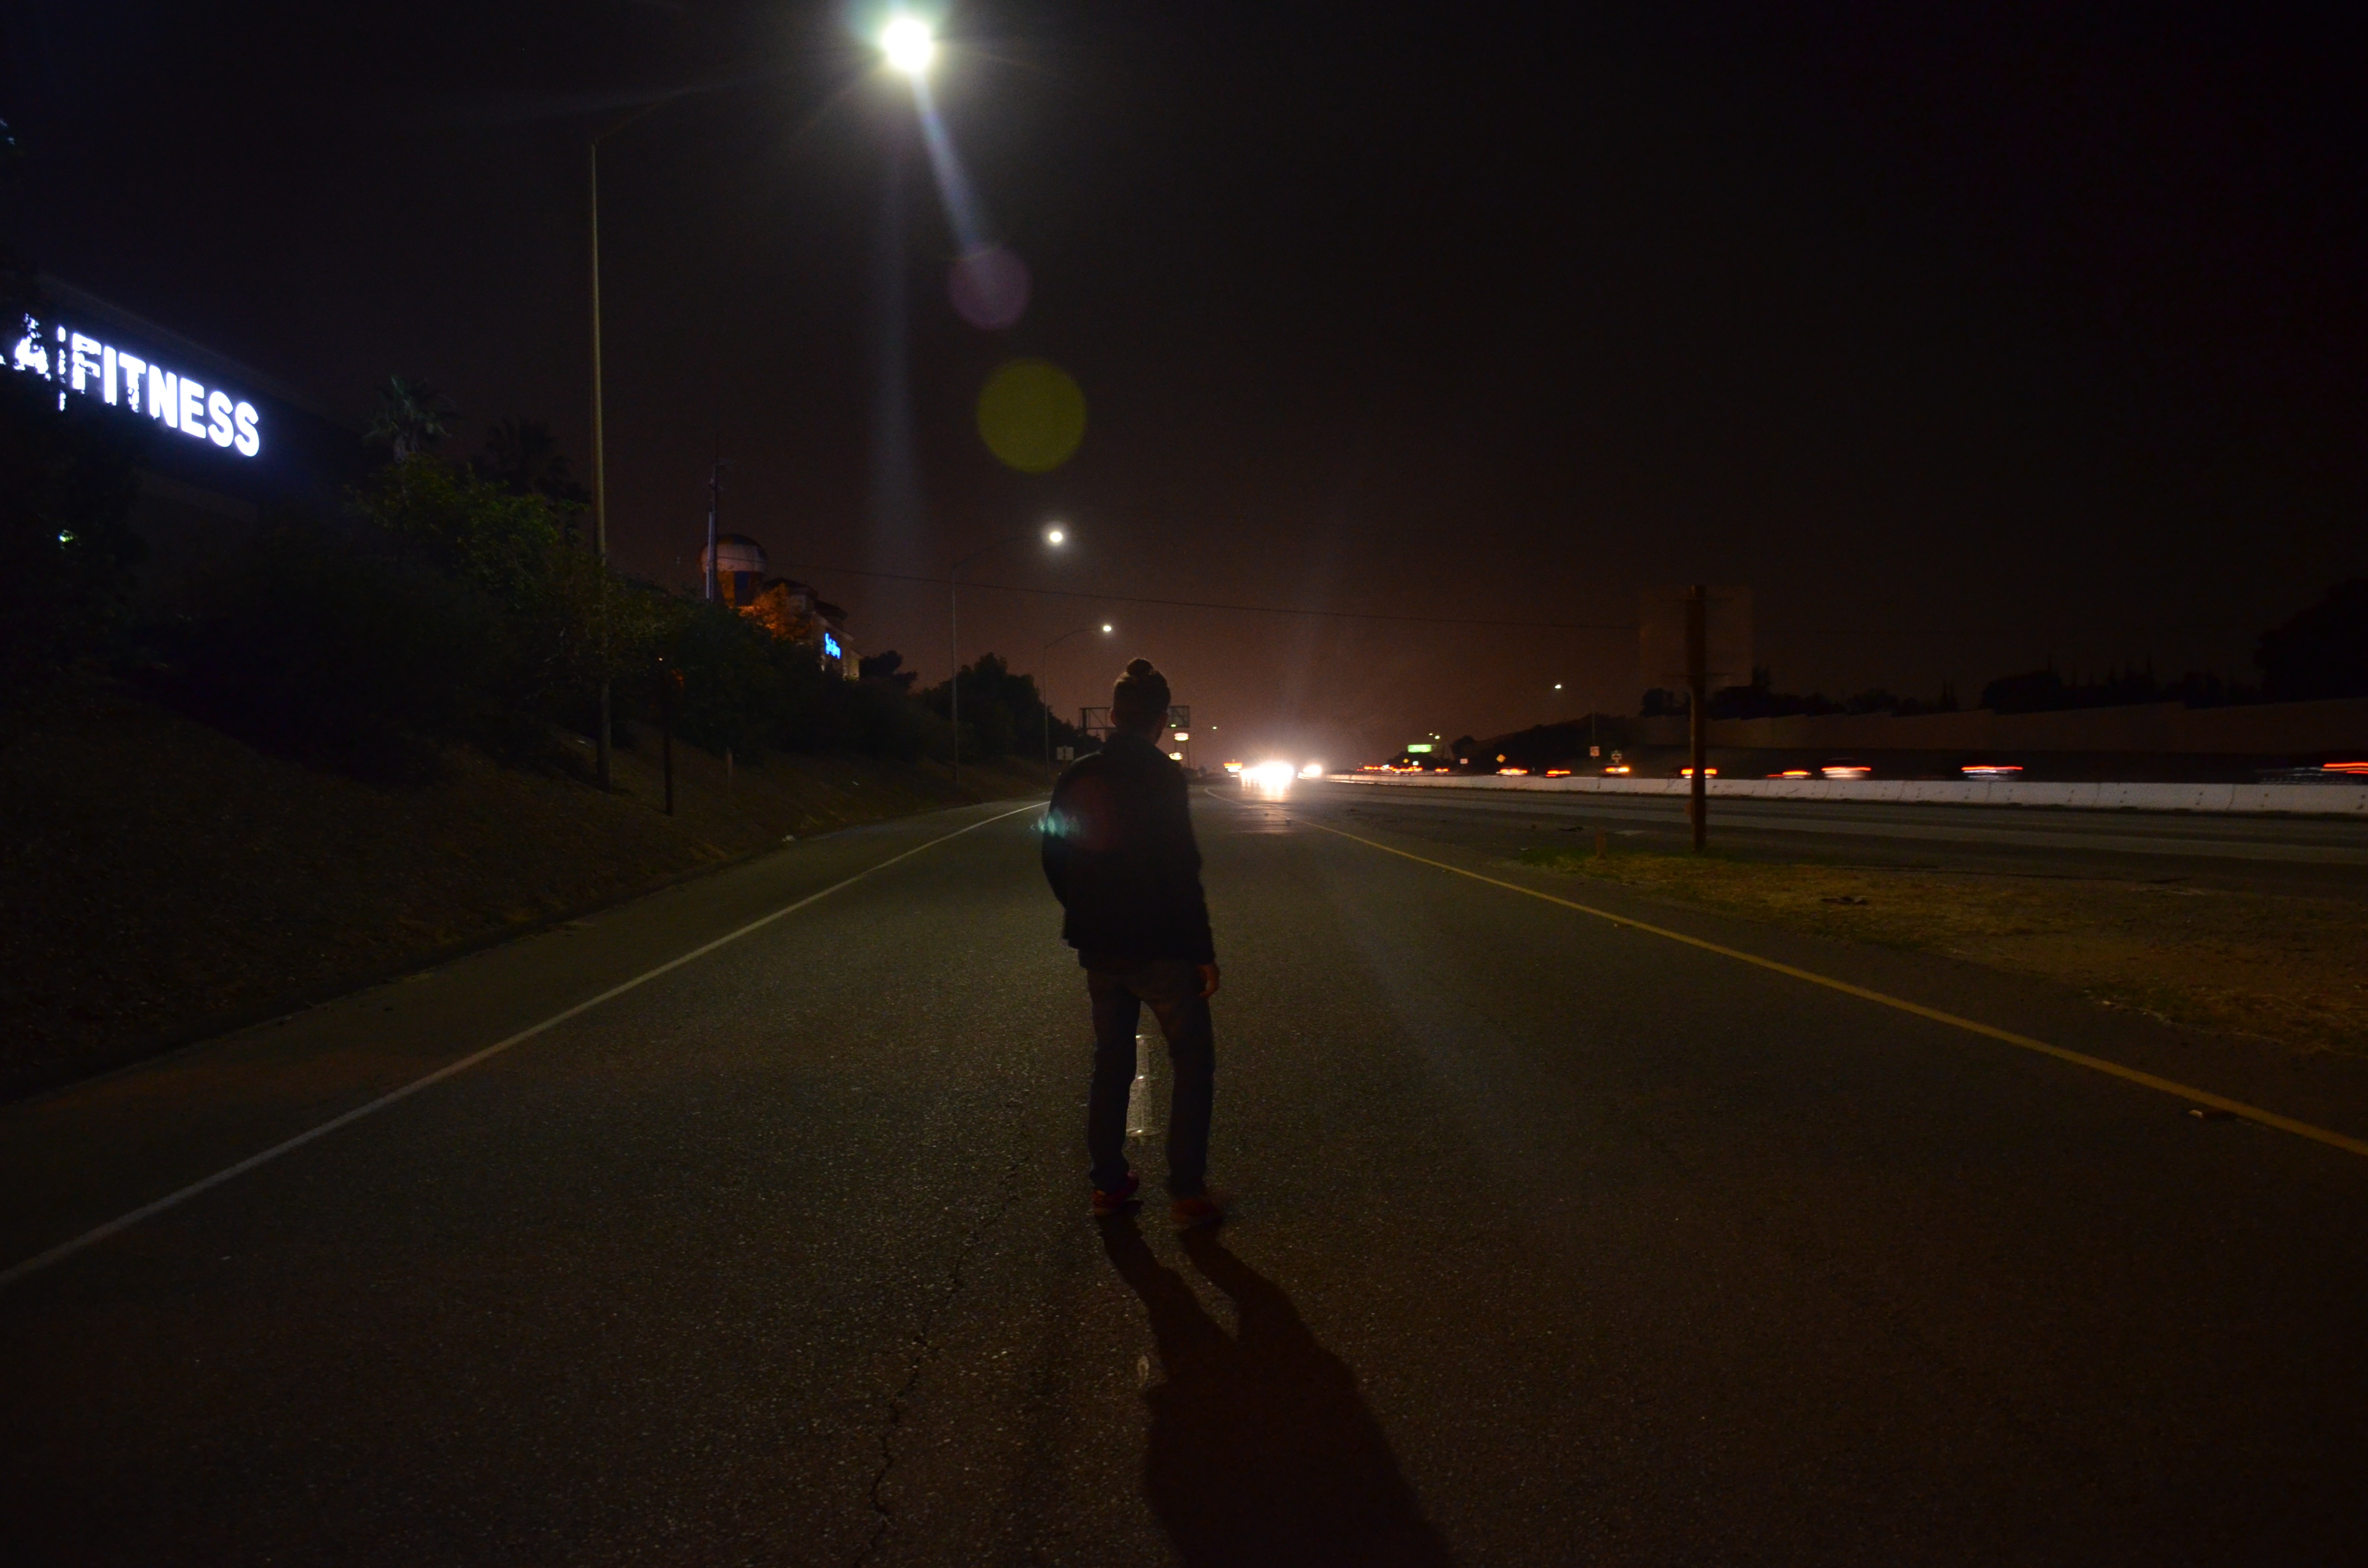
light, night, evening, darkness, street light, lighting, infrastructure